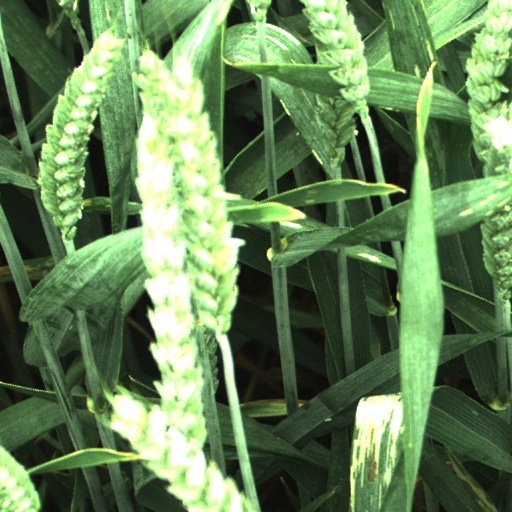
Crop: wheat